Hills Tower

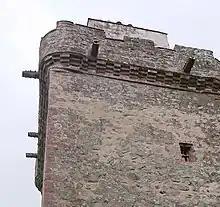
Gargoyles, carved to resemble cannon, project from the parapet

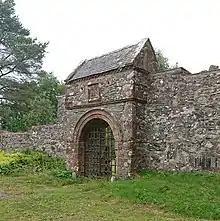

Hills Tower is set in farmland near the hamlet of Lochrutton, approximately south-west of Dumfries. The main part of the building is a four-storey square tower house, attached to which on the east is a two-storey Georgian extension. The building is set within a courtyard, with a surviving small gatehouse.